Muir S. Fairchild

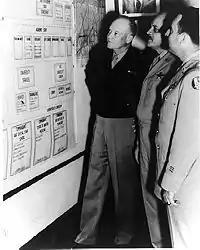
From left, Gen Dwight Eisenhower, Army Chief of Staff; Maj Gen Muir Fairchild, AU commander; and Maj Gen David Schlatter, the AU deputy commanding general (education), review an AU organizational chart during General Eisenhower's visit to Maxwell on 9 April 1947.

In 1940, Fairchild went to the Plans Division in Washington and in 1941 was named secretary of the newly formed Air Staff. Two months later he was advanced two grades to brigadier general and named assistant chief of Air Corps. In 1942 he became director of military requirements and was promoted to major general in August. In November he became a member of the Joint Strategic Survey Committee of the Joint Chiefs of Staff.